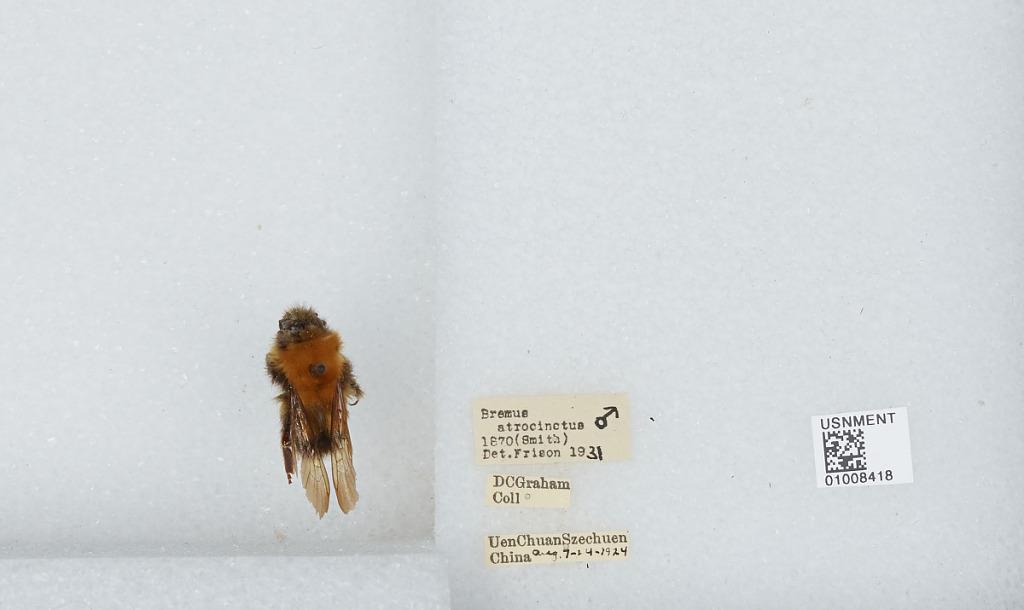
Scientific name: Bombus (Festivobombus) festivus Smith
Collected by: D. Graham
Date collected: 1924-8-7
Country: China
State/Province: Sichuan
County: Ngawa Tibetan and Qiang
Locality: Uen Chuan
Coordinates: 31.4839, 103.588
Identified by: Frison